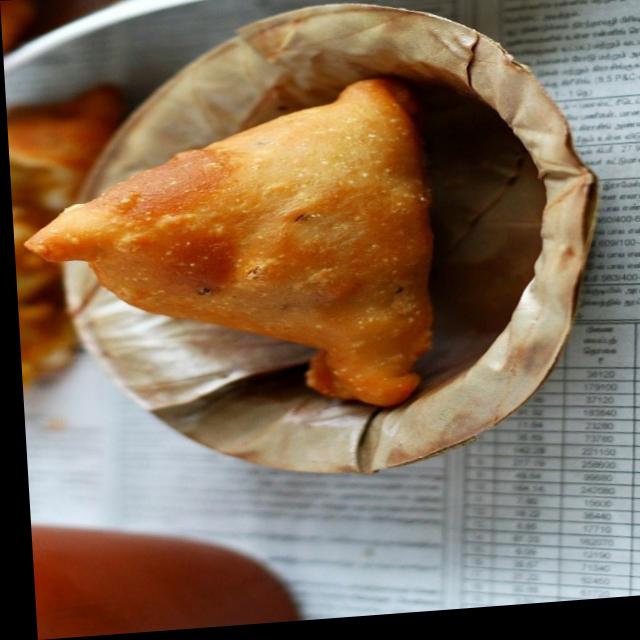
Dish: samosa